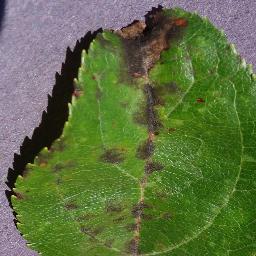
Label: Apple___Apple_scab